Leo Cullen (rugby union)

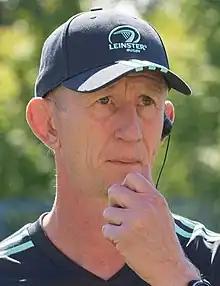

Leo Francis Matthew Cullen (born 9 January 1978) is an Irish rugby coach and former professional rugby union player. He played at lock for Leinster Rugby and Ireland. He was appointed coach of Leinster rugby on 19 August 2015.